Operation Magali

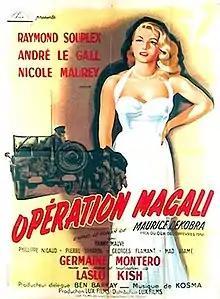

Operation Magali (French: Opération Magali) is a 1953 French thriller film directed by László V. Kish and starring Raymond Souplex, Nicole Maurey and Germaine Montero. It is based on the 1951 novel "Operation Magali" by Maurice Dekobra. It was shot at the Victorine Studios in Nice. The film's sets were designed by the art director Aimé Bazin.